Aaron Lopez

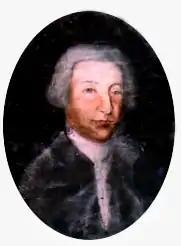

Aaron Lopez (born Duarte Lopez; 1731 – May 28, 1782) was a Portuguese-born merchant, slave trader, and philanthropist. Born in Lisbon into a "converso" family, he moved to British America, settling in the colony of Rhode Island and Providence Plantations. Through his varied commercial ventures, Lopez became the wealthiest person in Newport, Rhode Island. In 1761 and 1762, Lopez unsuccessfully sued the colonial government of Rhode Island in an attempt to become a British subject.